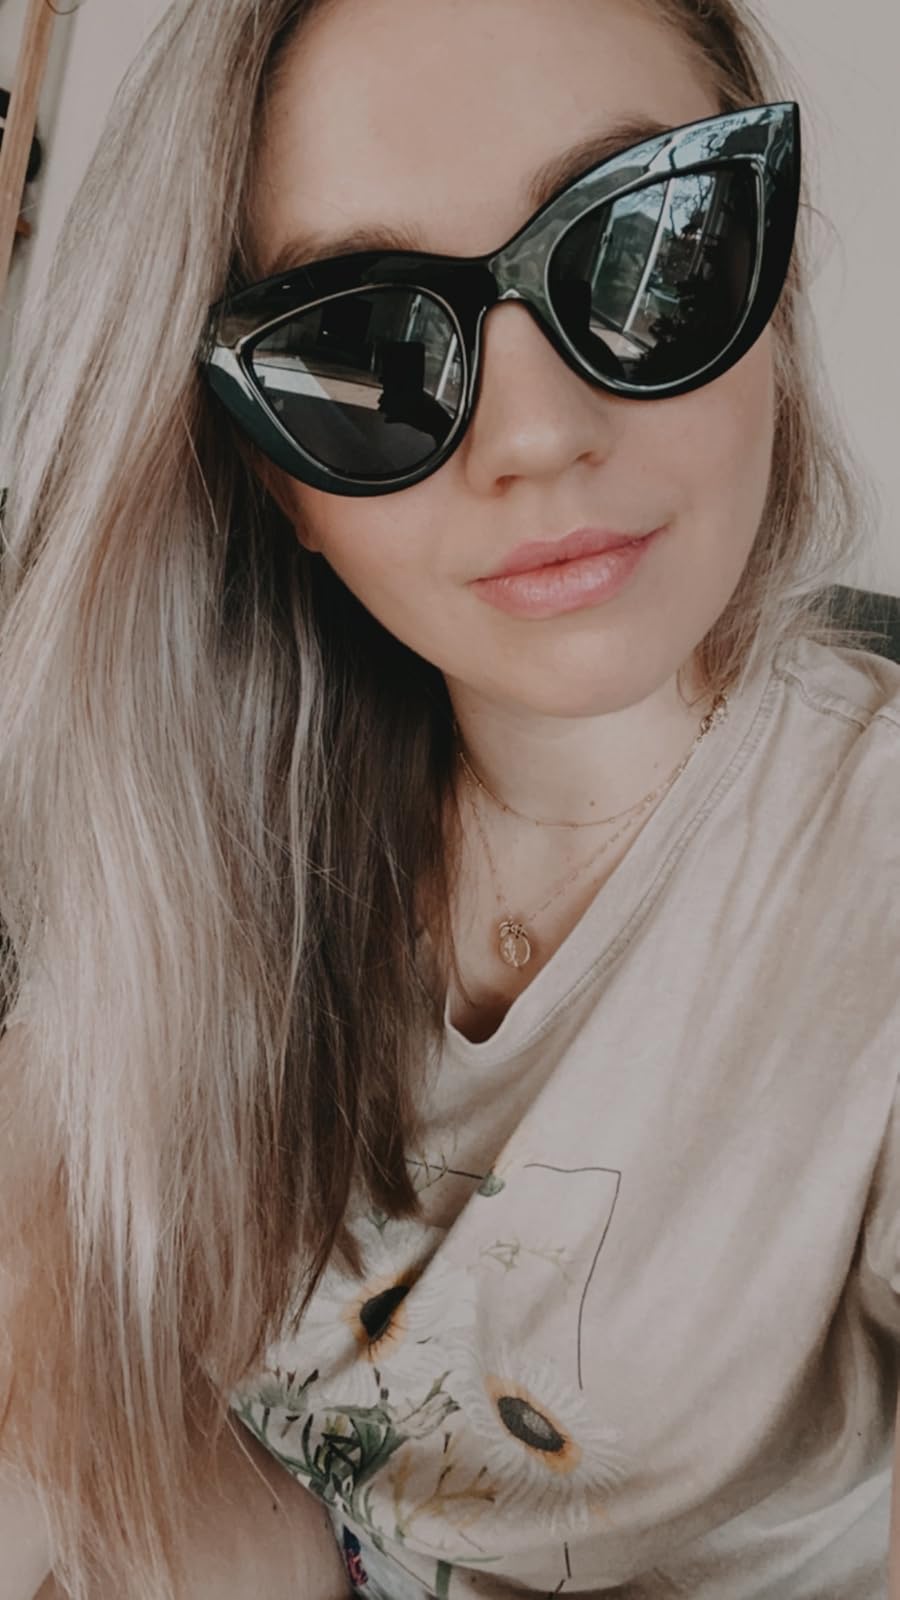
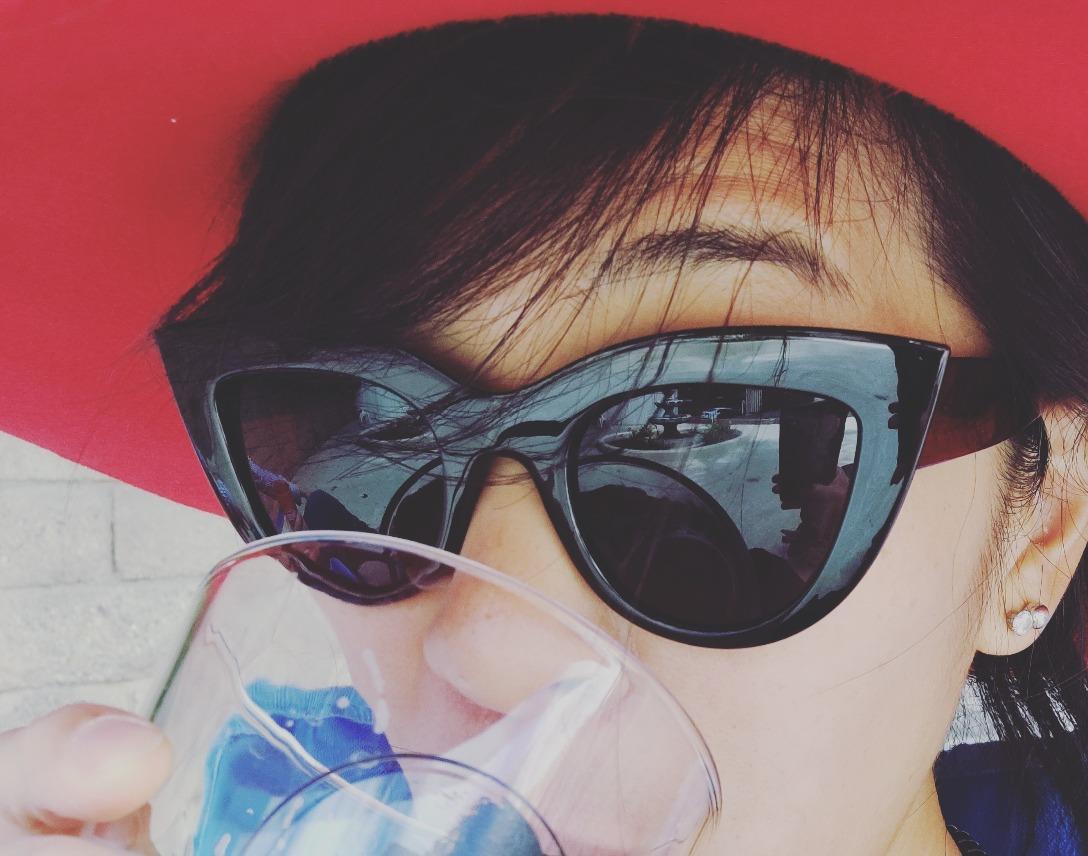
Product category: accessories_sunglasses
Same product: yes